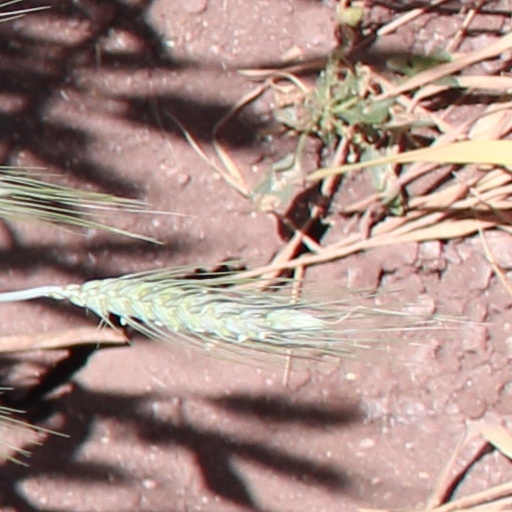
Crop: wheat